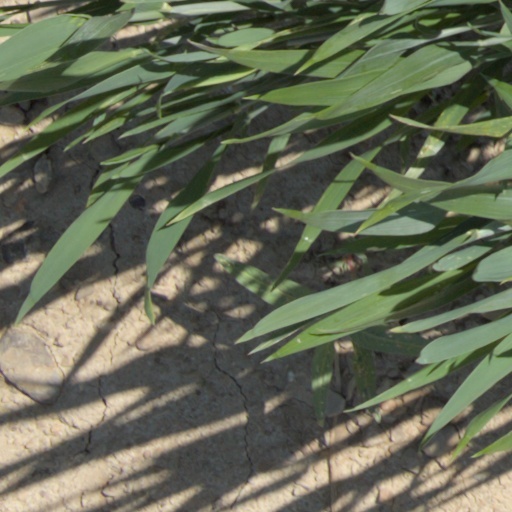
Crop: wheat